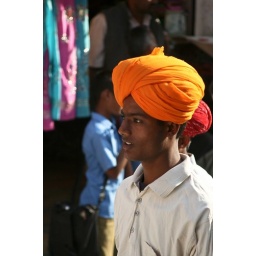
a boy in the orange turban